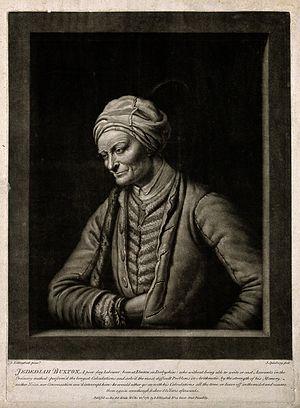
Un calculateur prodige est une personne capable d'effectuer mentalement des opérations mathématiques impliquant des nombres très grands ou encore des calculs mentaux très rapides.